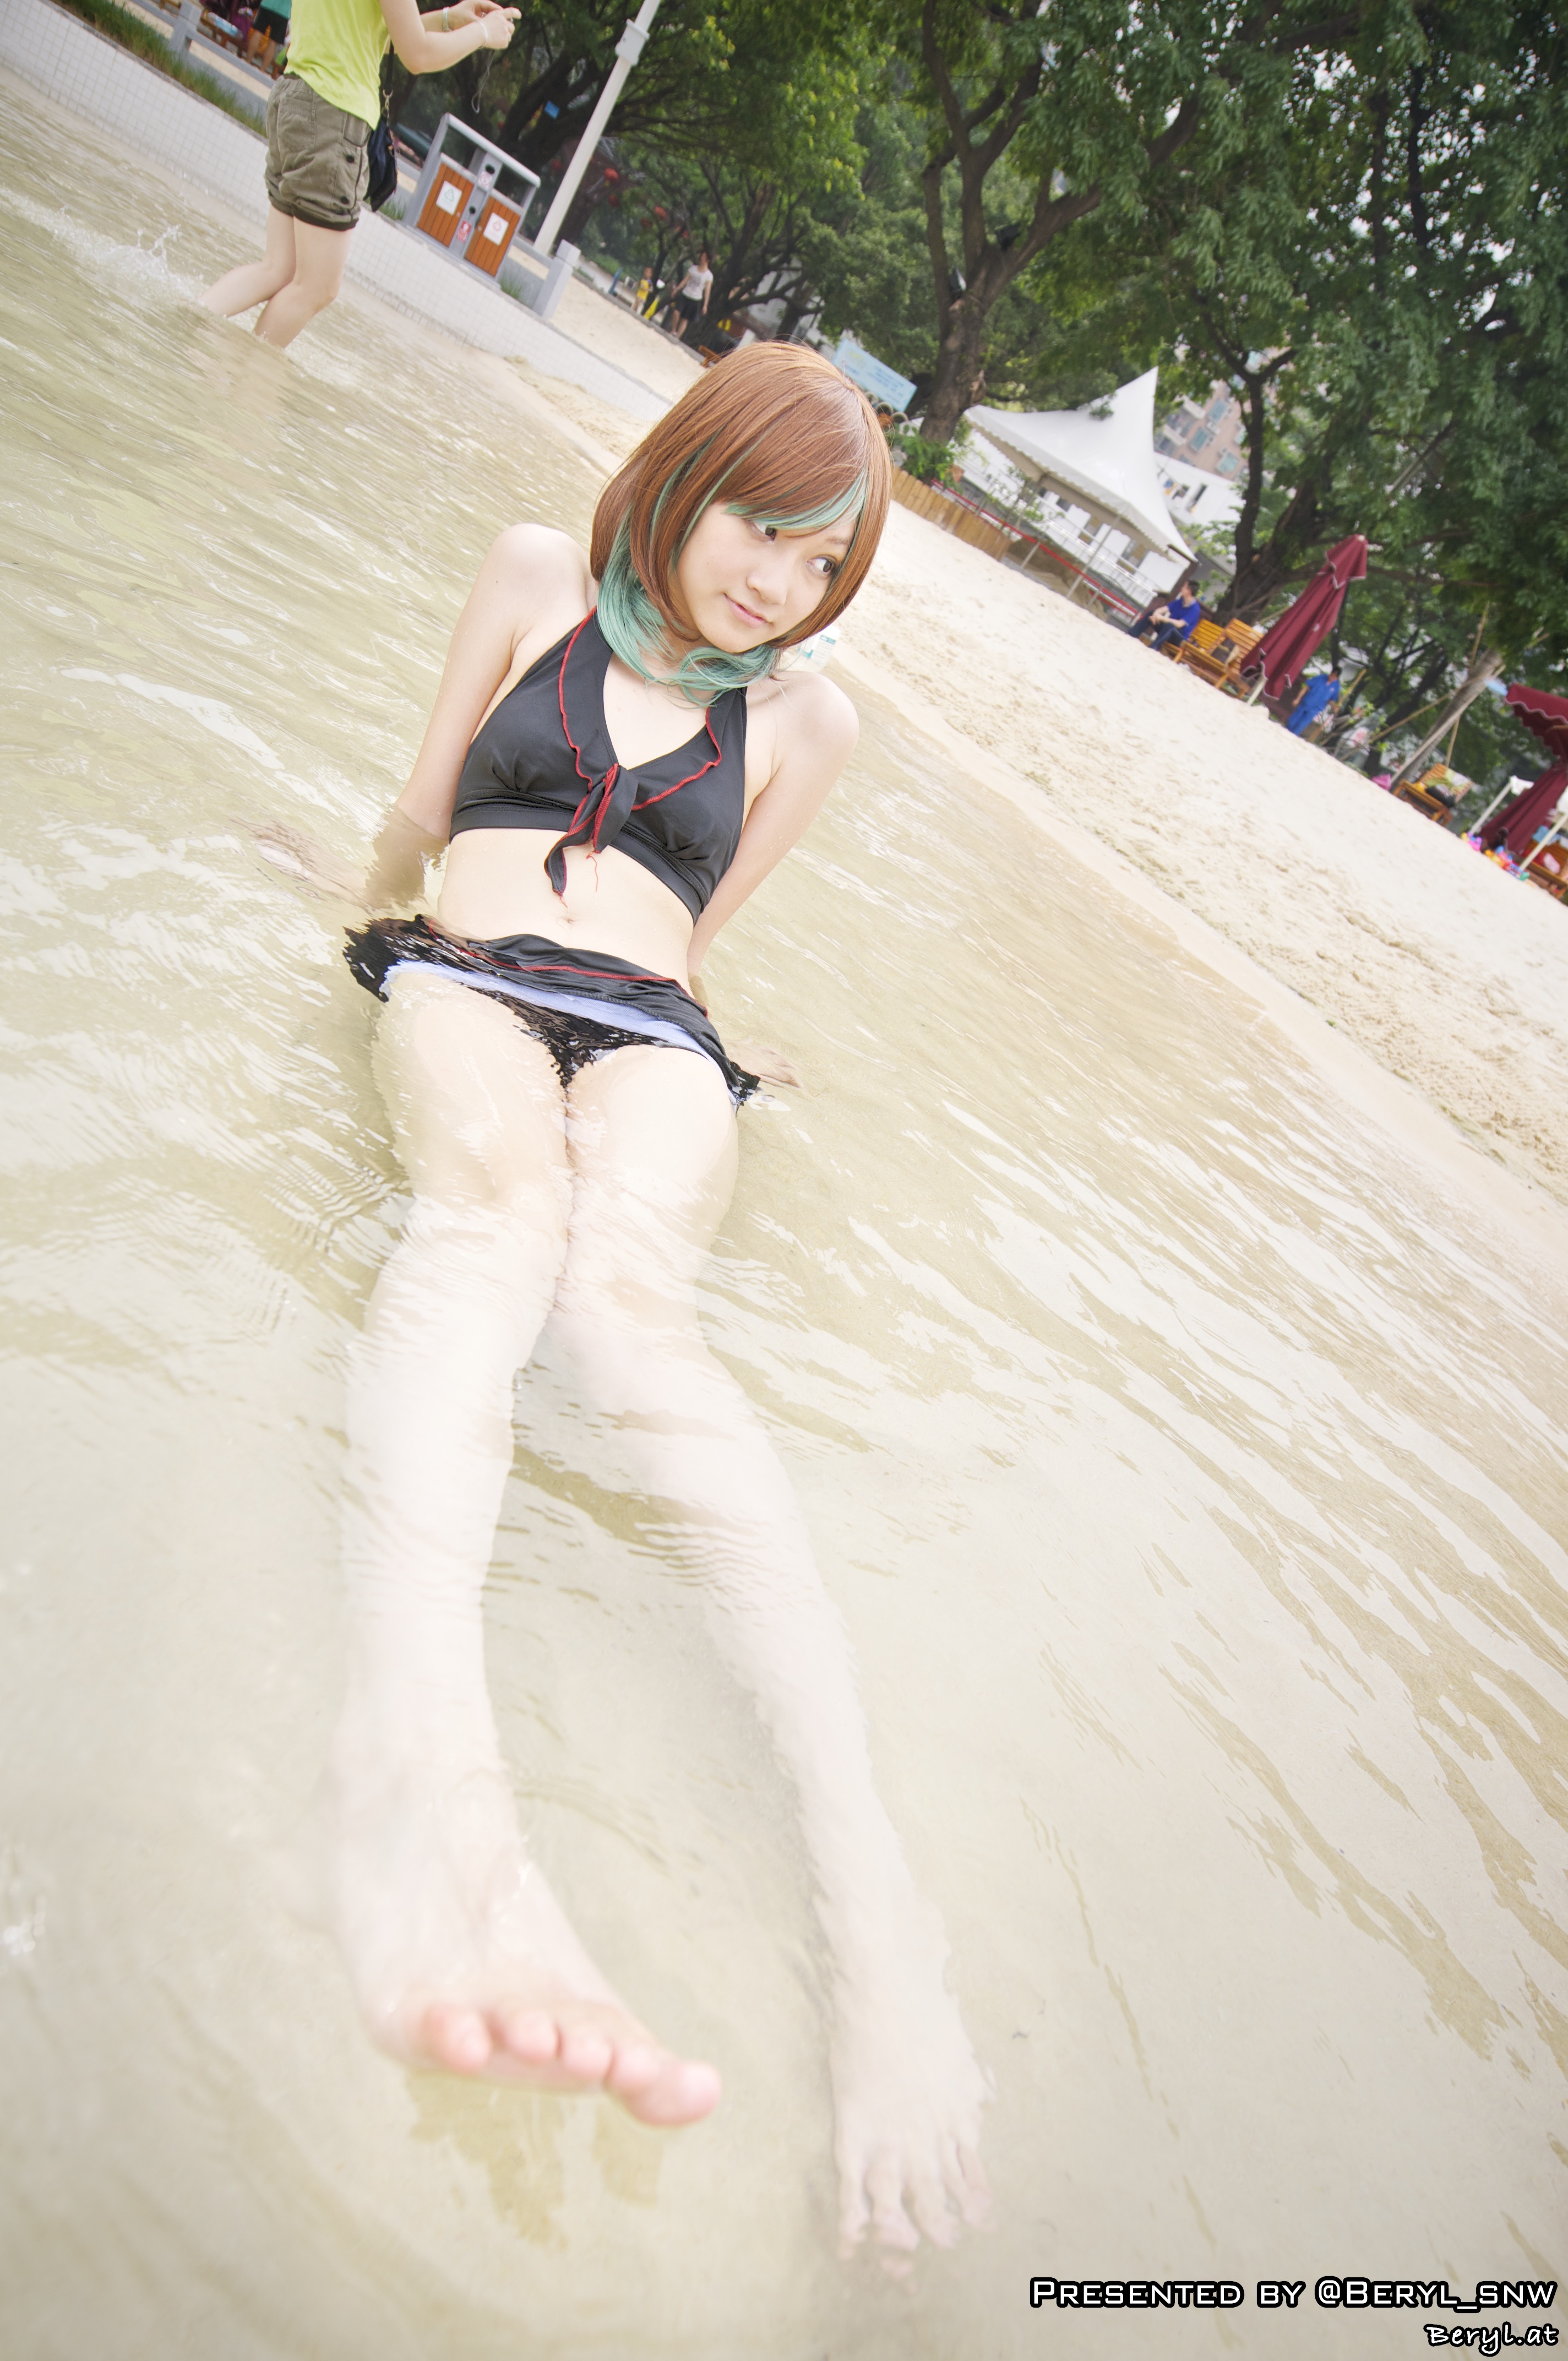
beach, water, sand, person, suit, girl, sunlight, pool, leg, swim, model, clothing, swimming, sunny, girls, photograph, beauty, canton, image, costume, china, guangdong, guangzhou